Shijing River

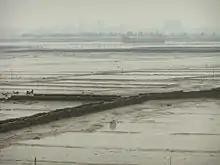
The mudflats along the western shore of the Anhai Bai are used for clam cultivation. Dongshi Town can be seen in the background

Further downstream, the Shijing River's estuary (the Anhai Bay) continues to exist. It is an important aquaculture area.